Biogradska Gora

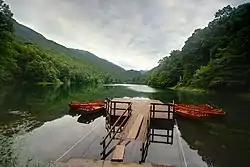
Biogradsko lake

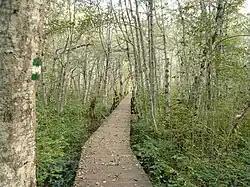
Walking path around the lake

The National Park is 54 km² in area. Basic elements of the Park are: untouched forest, large mountain slopes and tops over 2,000 meters high, six glacial lakes, five at an altitude of 1,820 meters and one easy accessible low land lake (Šiško, Mali Šiško, Ursulovačko, Pešica, and Ševarina) located at the very entrance to the park, Biogradsko Lake.